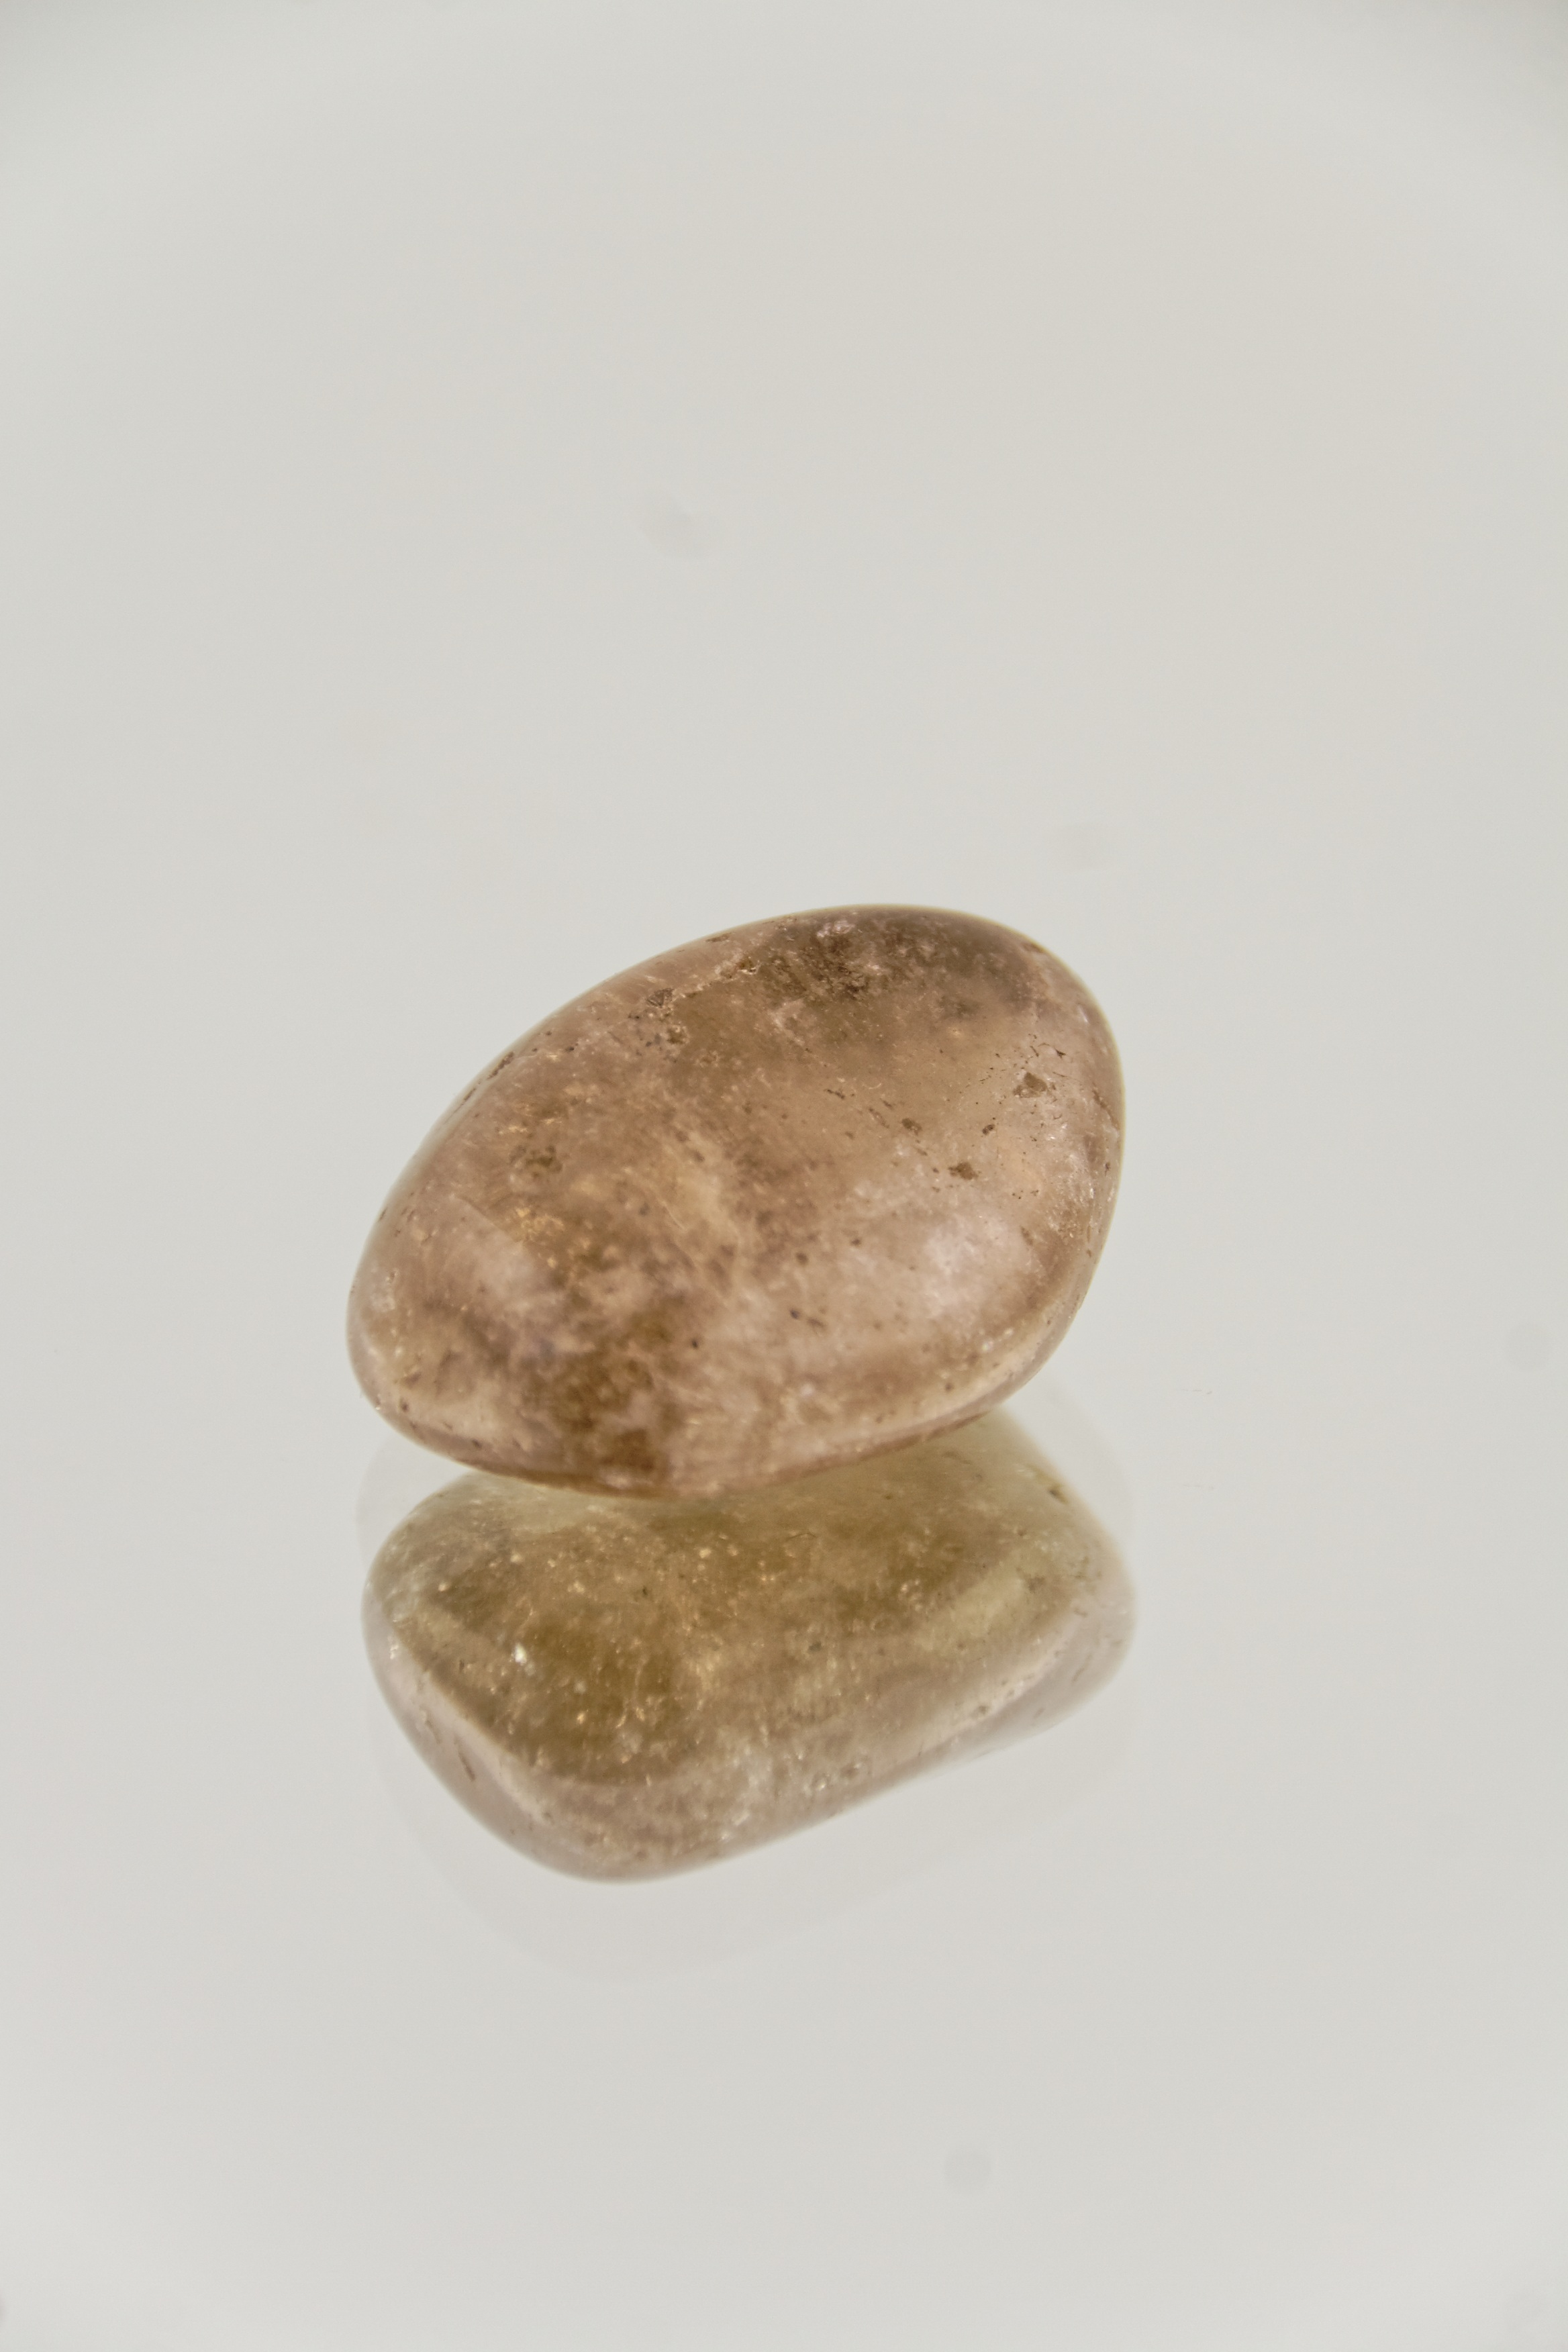
stone, pebble, material, jewellery, gem, crystal, shape, mineral, quartz, healing stone, smoky quartz